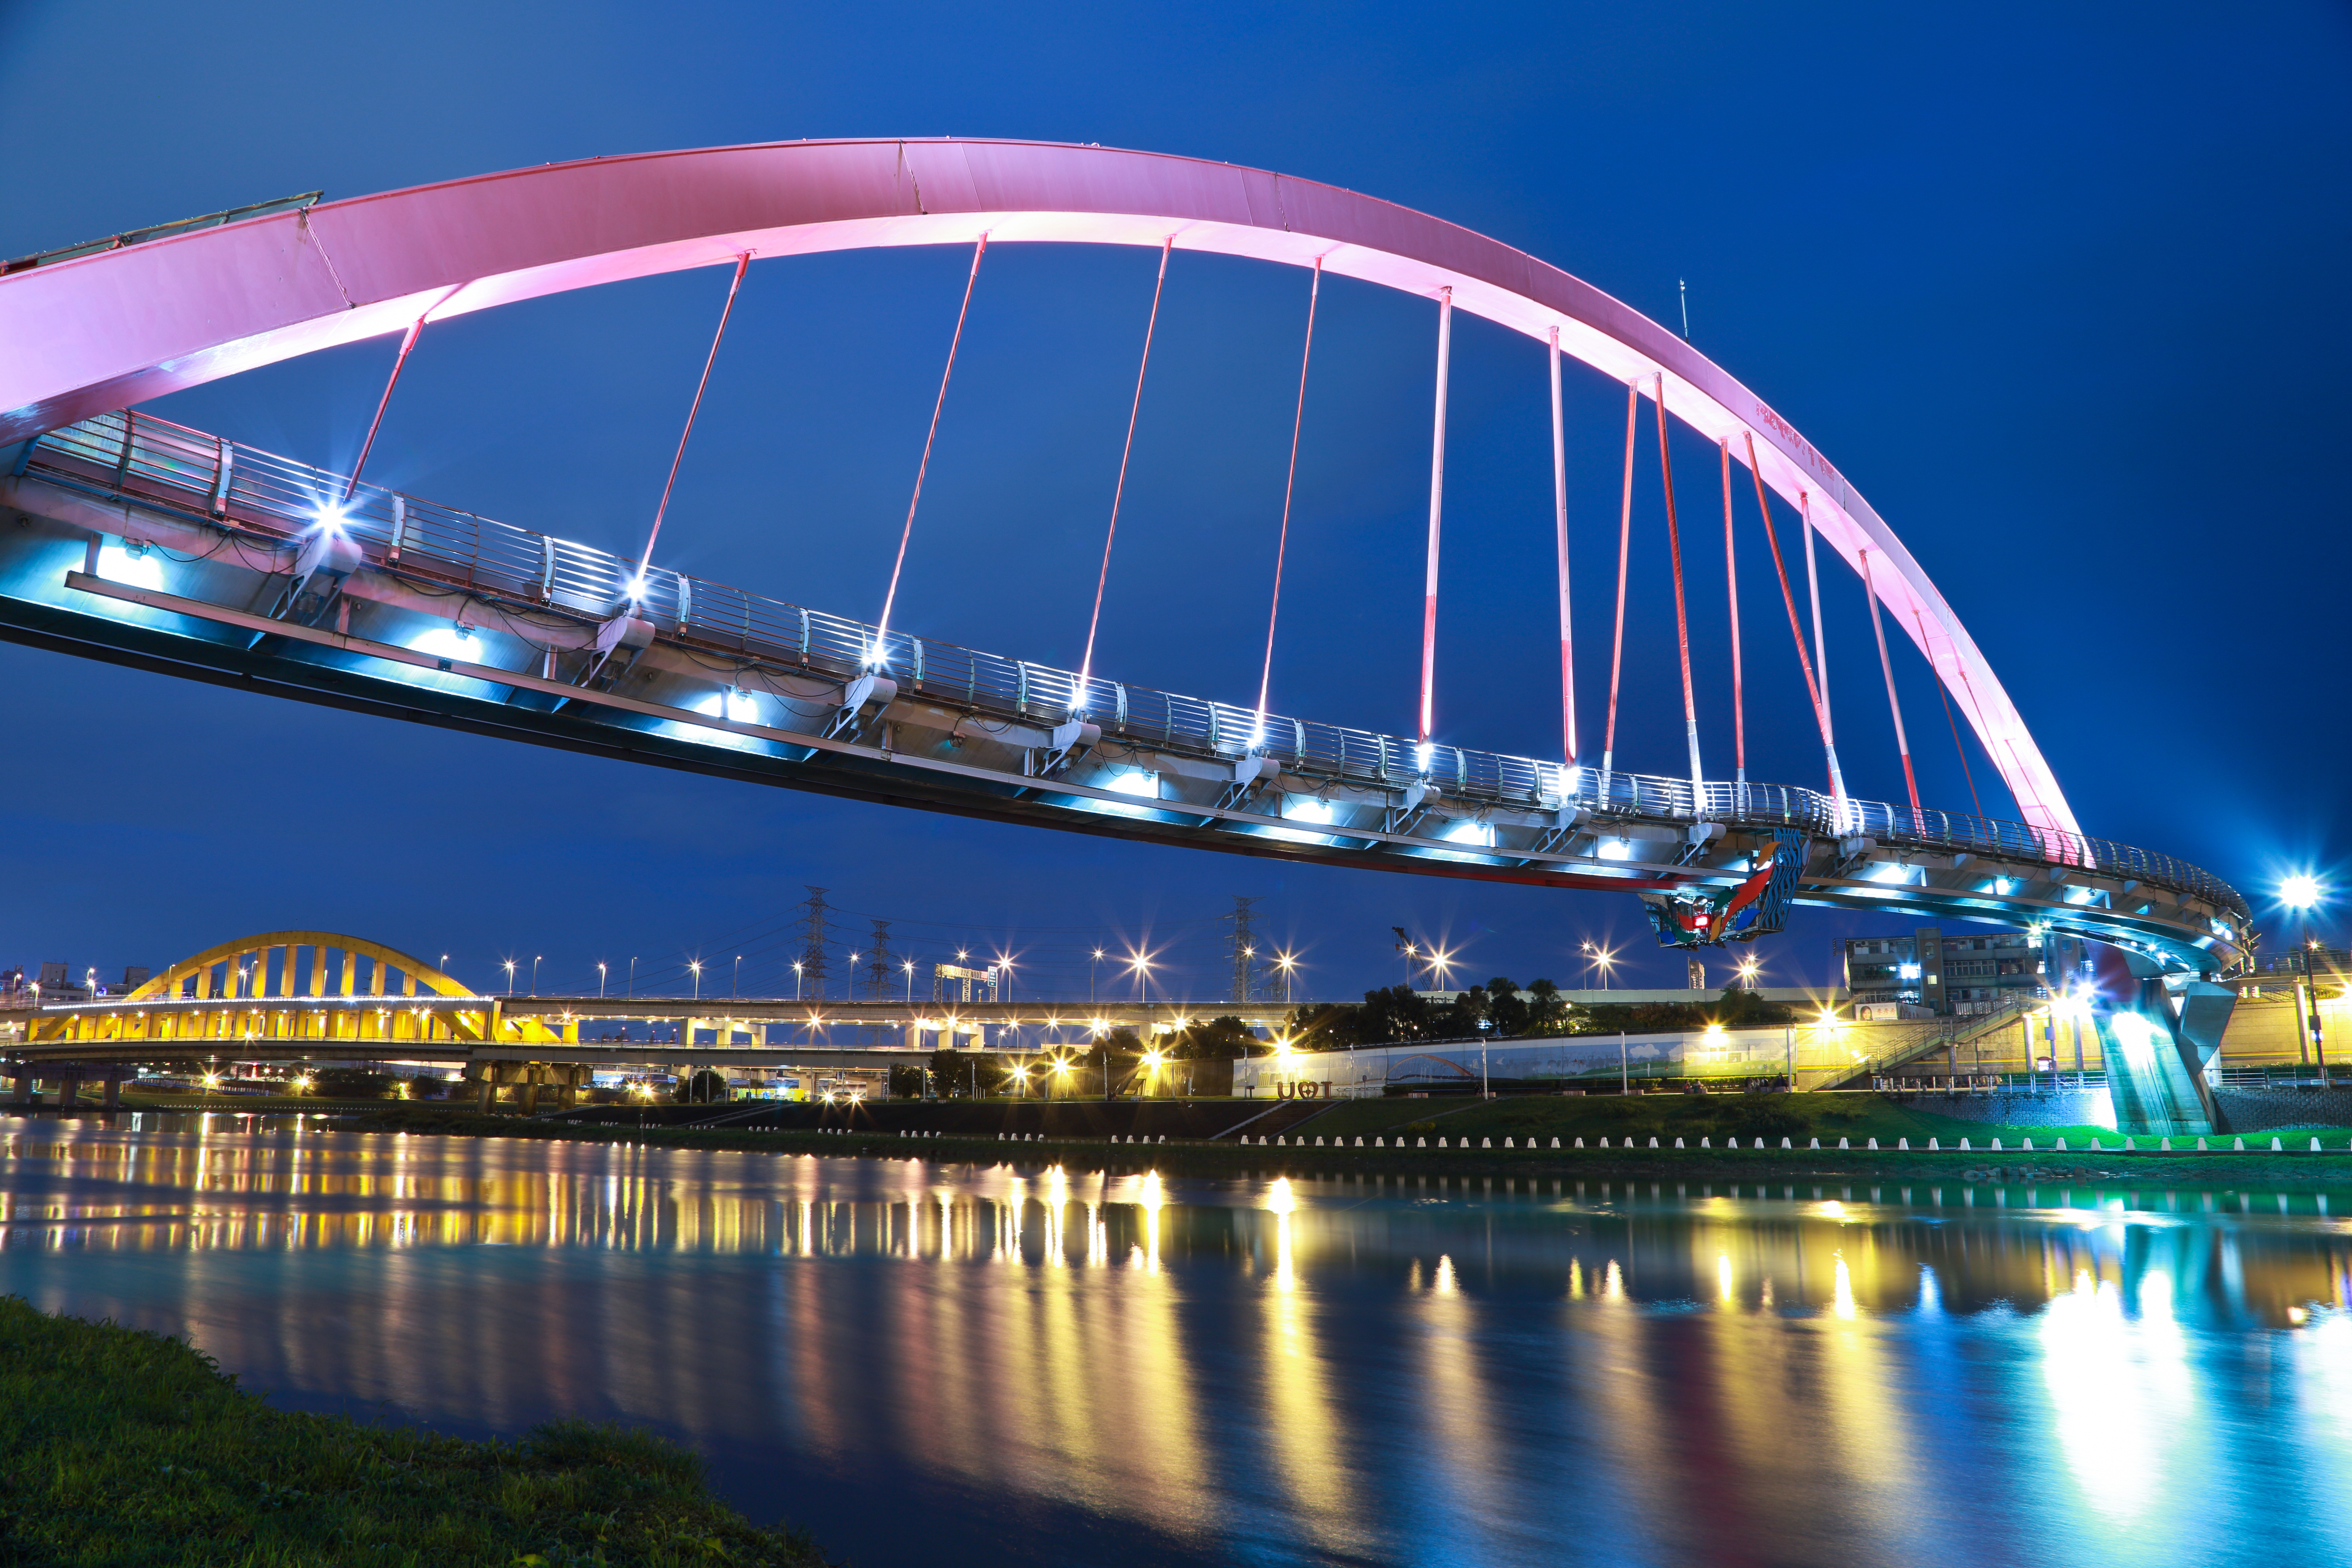
water, architecture, structure, bridge, night, cityscape, dusk, reflection, opera house, landmark, pink, stadium, lights, publicdomain, engineering, bluebackground, cable stayed bridge, arch bridge, skyway, sport venue